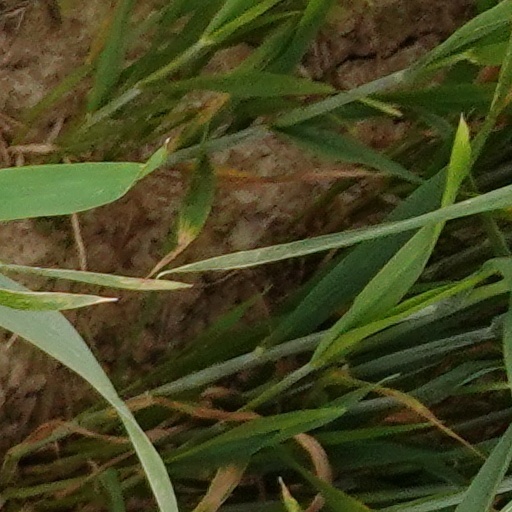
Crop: wheat